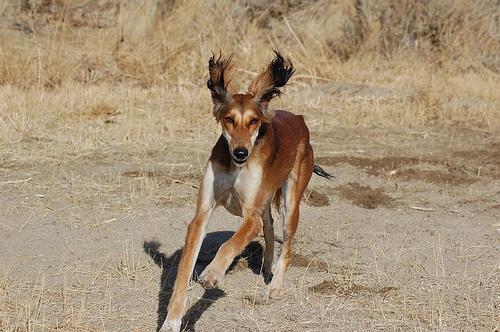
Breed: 206-n000051-Saluki